Answer in natural language. Considering the relative positions, where is black colour tv stand with respect to black leather armchair? Choose between the following options: above or below
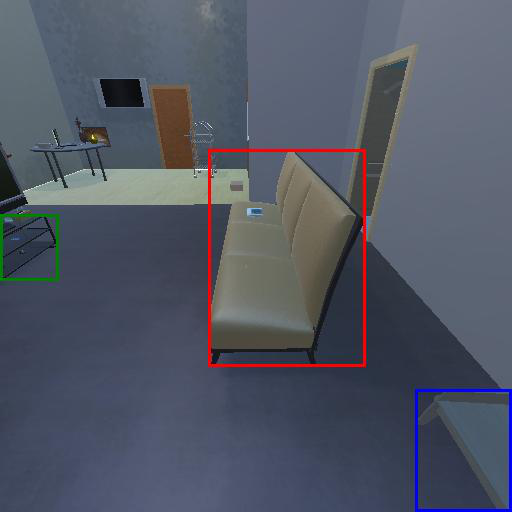
<answer>above</answer>